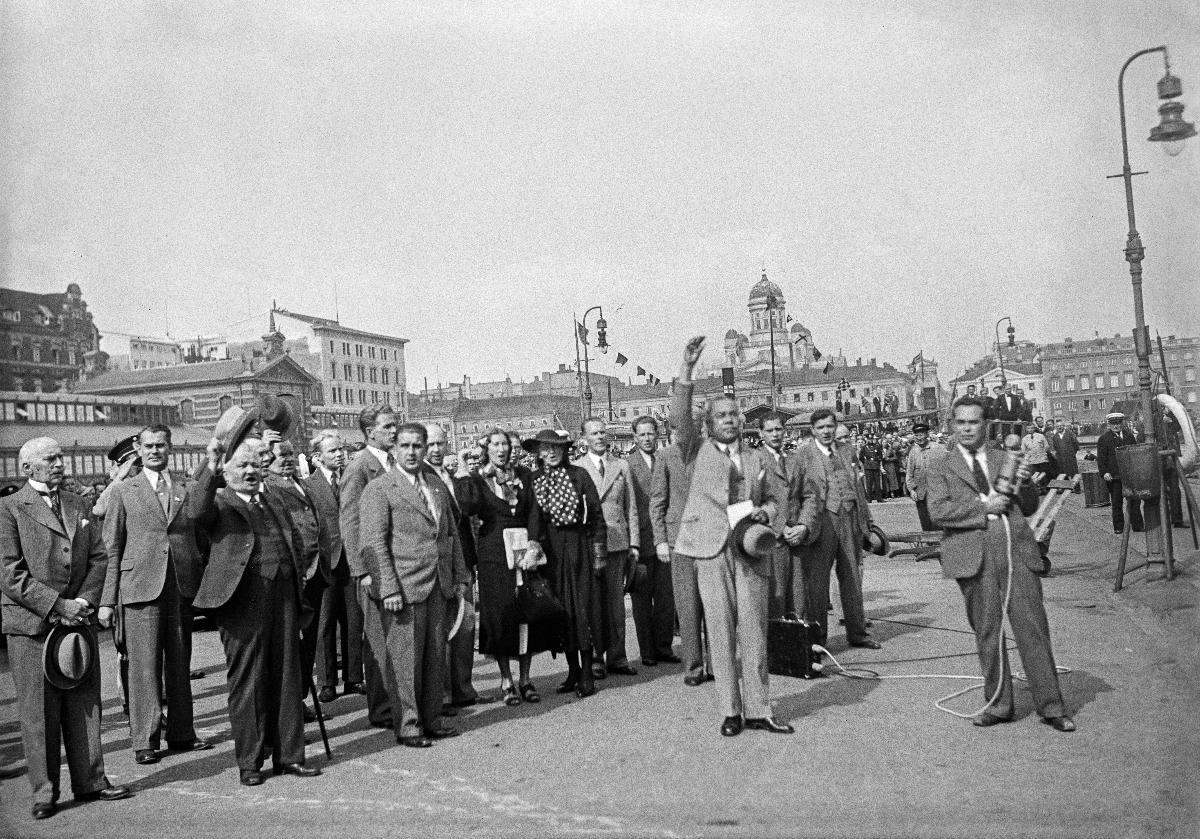
Suomalaisurheilijat palaavat Berliinin olympialaisista 1936
De finska idrottsmännen återvänder från olympiska spelen i Berlin 1936; Finnish sportsmen return from Berlin Olympics 1936
sisällön kuvaus: Suomalaisurheilijat palaavat Berliinin olympialaisista 1936. Opetusministeri Oskari Mantere kohottaa kätensä tervetuliaispuheensa jälkeen kolminkertaisen eläköön-huudon Suomen voitokkaalle olympiajoukkueelle Helsingin Eteläsatamassa 14.8.1936. content description: The Finnish sportsmen return from Berlin Olympics  to Helsinki 14.8.1936. Minister Oskar Mantere welcoming the sportsmen at Southern Harbour. innehållsbeskrivning: De finska idrottsmännen återvänder från olympiska spelen 1936. Undervisningsminister Oskar Mantere höjer handen till trefaldigt hurrarop efter sitt välkomsttal i Södra hamnen i Helsingfors 14.8.1936.
Kuvaaja: Sundström, Hugo, kuvaaja
Vuosi: 1936
Paikka: Suomi, Uusimaa, Helsinki
Aiheet: Mantere, Oskari; urheilijat; olympialaiset; paluu; satamat; Kesäolympialaiset 1936; saapuminen; HBL; athletes; Olympics; harbours; sports; sportsmen; arrival; return; summer olympics 1936; idrottare; olympiska spelen; återkomst; hamnar; sport; idrott; sportare; olympiaden; ankomst; återvändo; sommarolympiaden 1936